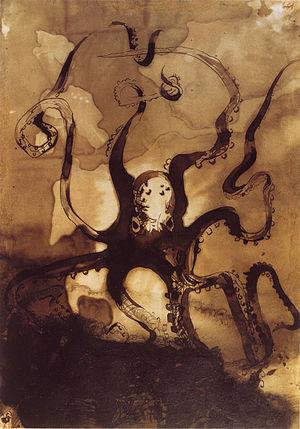
Le lavis est une technique picturale consistant à n'utiliser qu'une seule couleur qui sera diluée pour obtenir différentes intensités de couleur. Les bâtons d'encre noire artisanaux offrent alors des nuances de couleurs monochromatiques en rapport avec le support. « Monochrome » à l'encre ne doit pas être entendu au sens d'un pur noir. Le blanc est obtenu par la blancheur du support ou parfois par réhaut de blanc. Les Chinois utilisent également des bâtons d'encre de Chine en différentes couleurs.